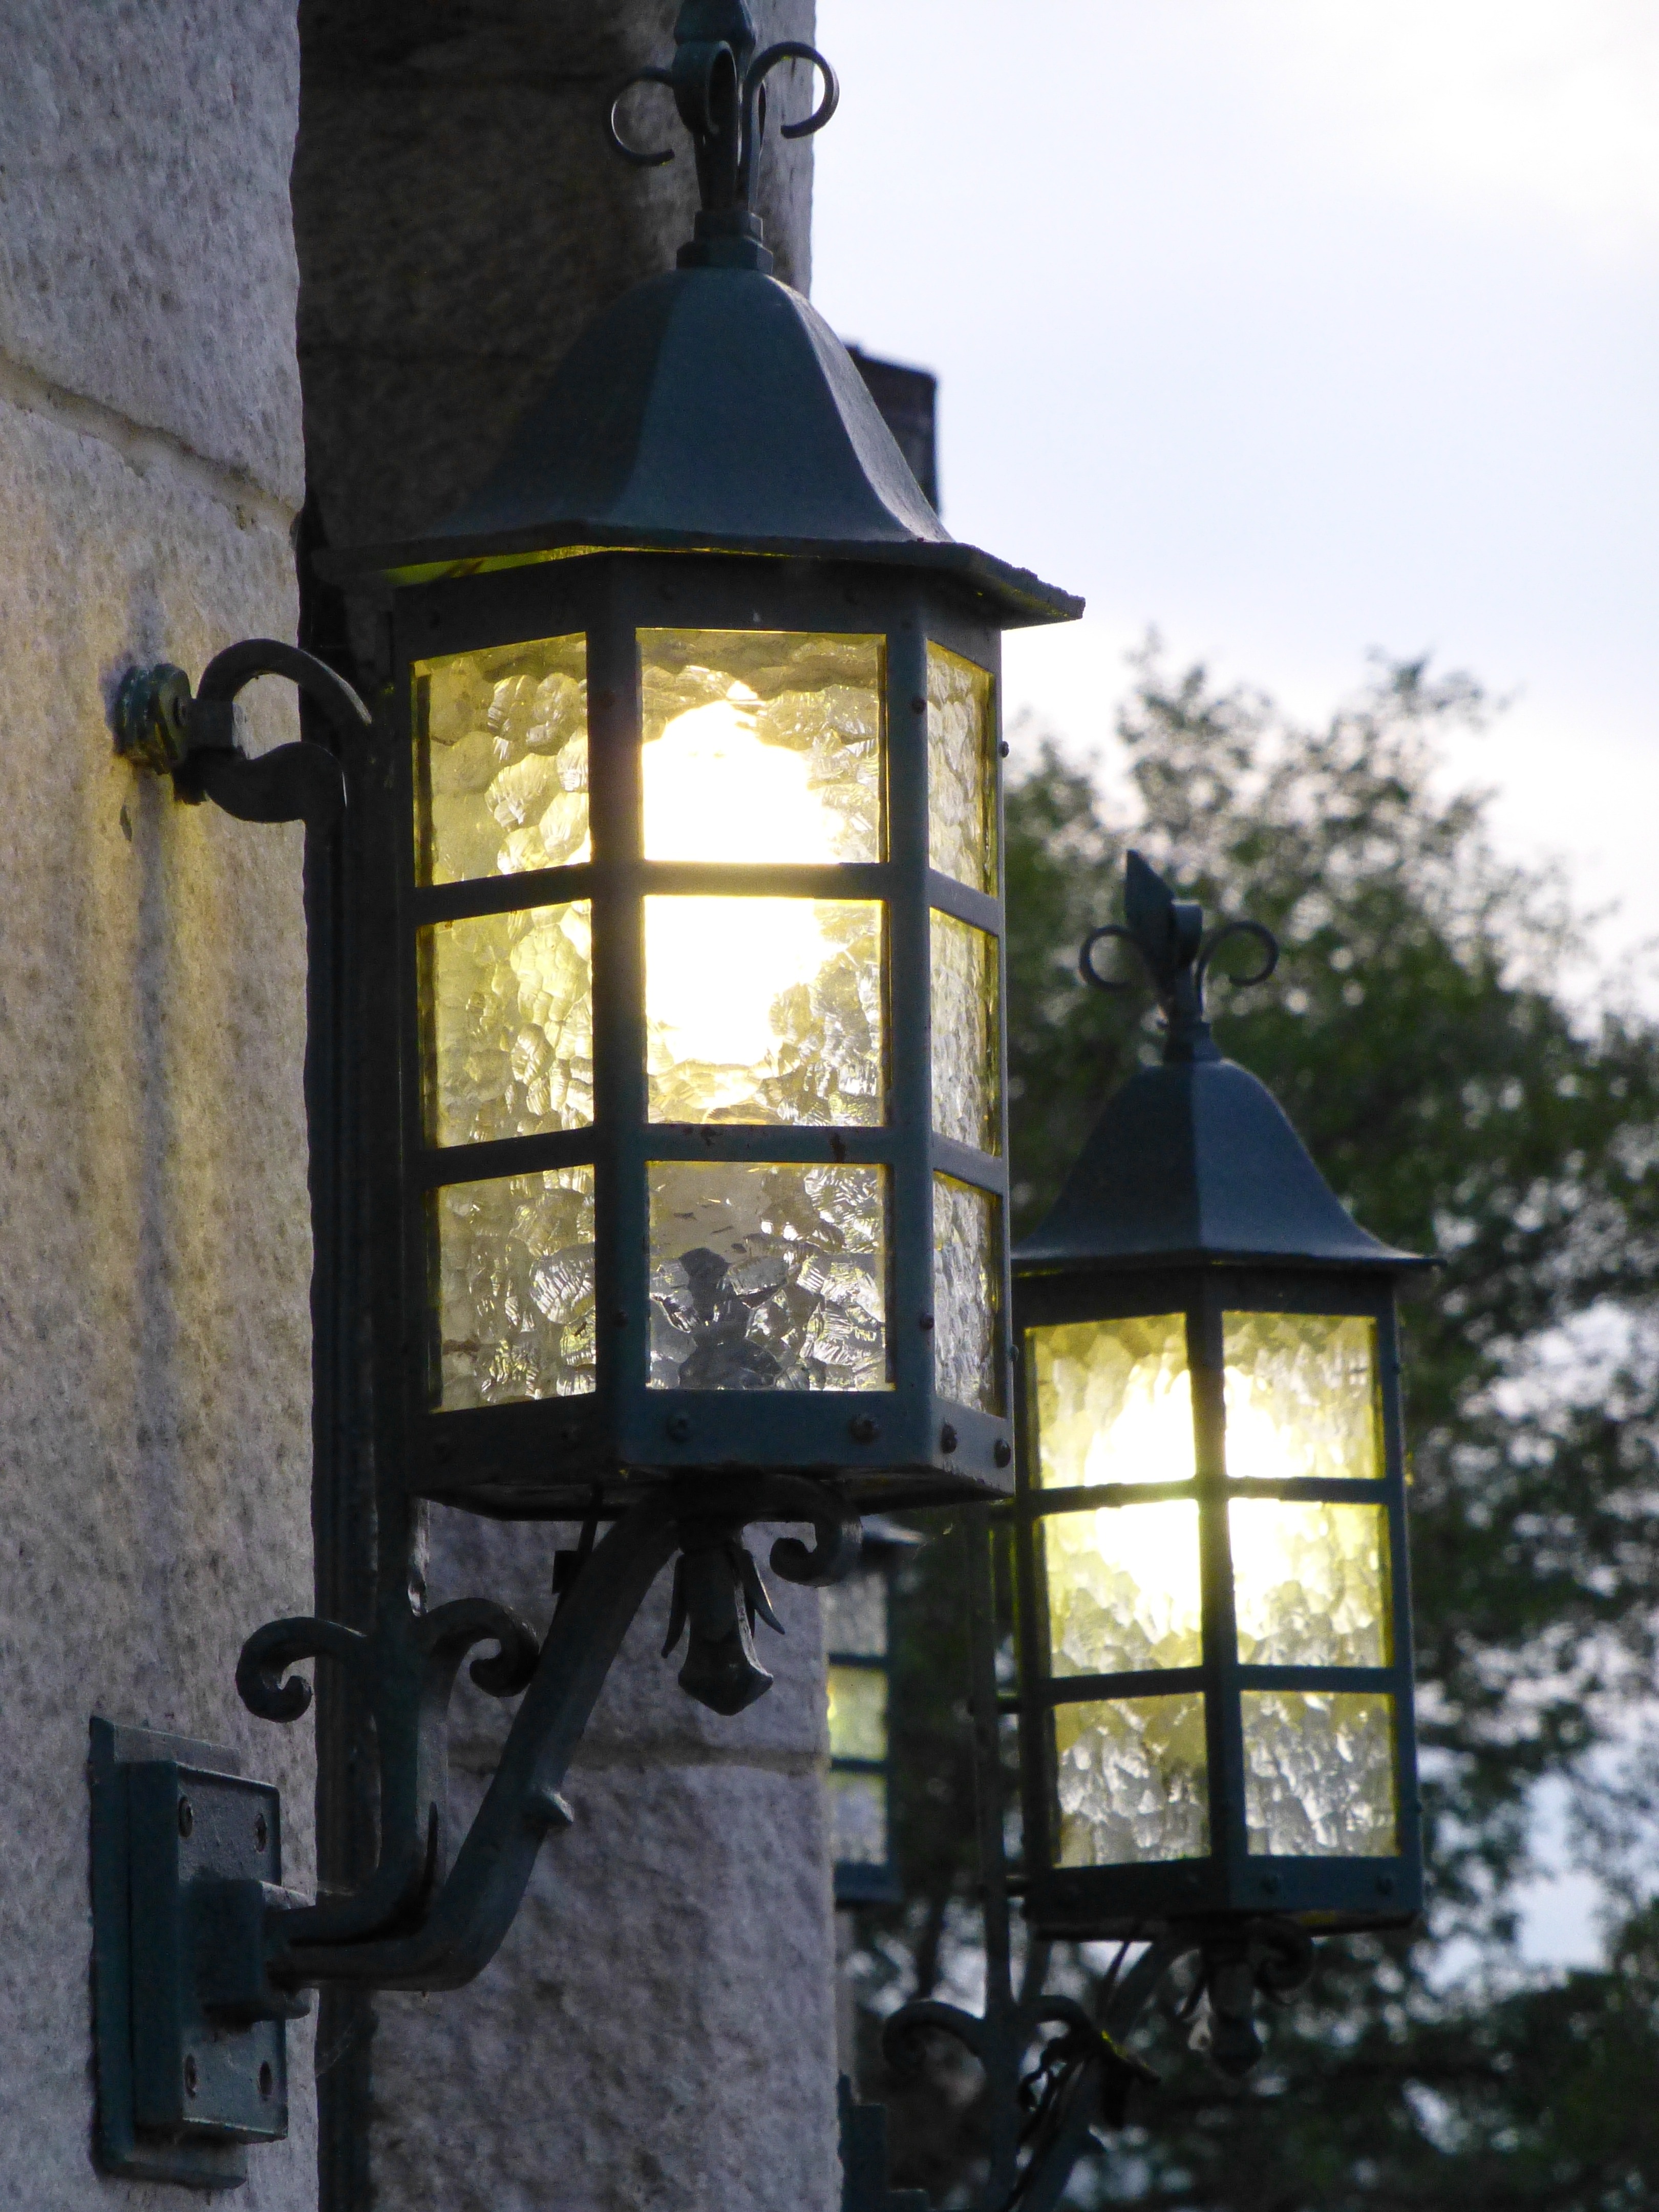
window, lantern, tower, glow, street light, lamp, electricity, light bulb, lighting, energy, torch, lights, lanterns, lamps, light fixture, electric bulb